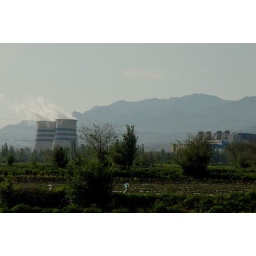
Cooling towers for a coal fired power plant at the base of the Tian Shan near Heaven Lake.